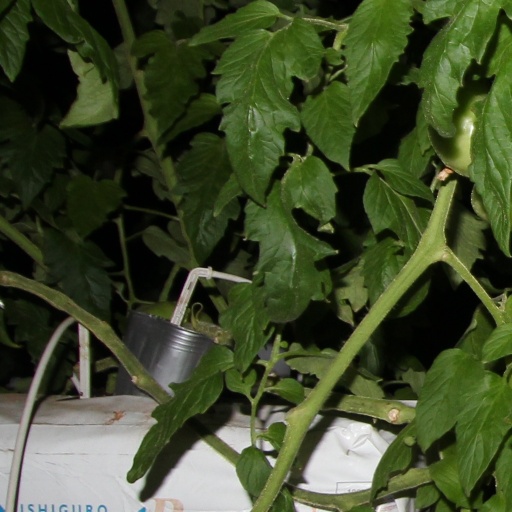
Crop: tomato